Larache expedition

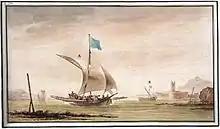
An armed rowboat during the bombardment of Larache.

On 26 June 1765, the French squadron succeeded in destroying Moroccan fortifications and batteries which could not retaliate. The French succeeded in entering the river and setting fire to a Moroccan ship which was in the port.